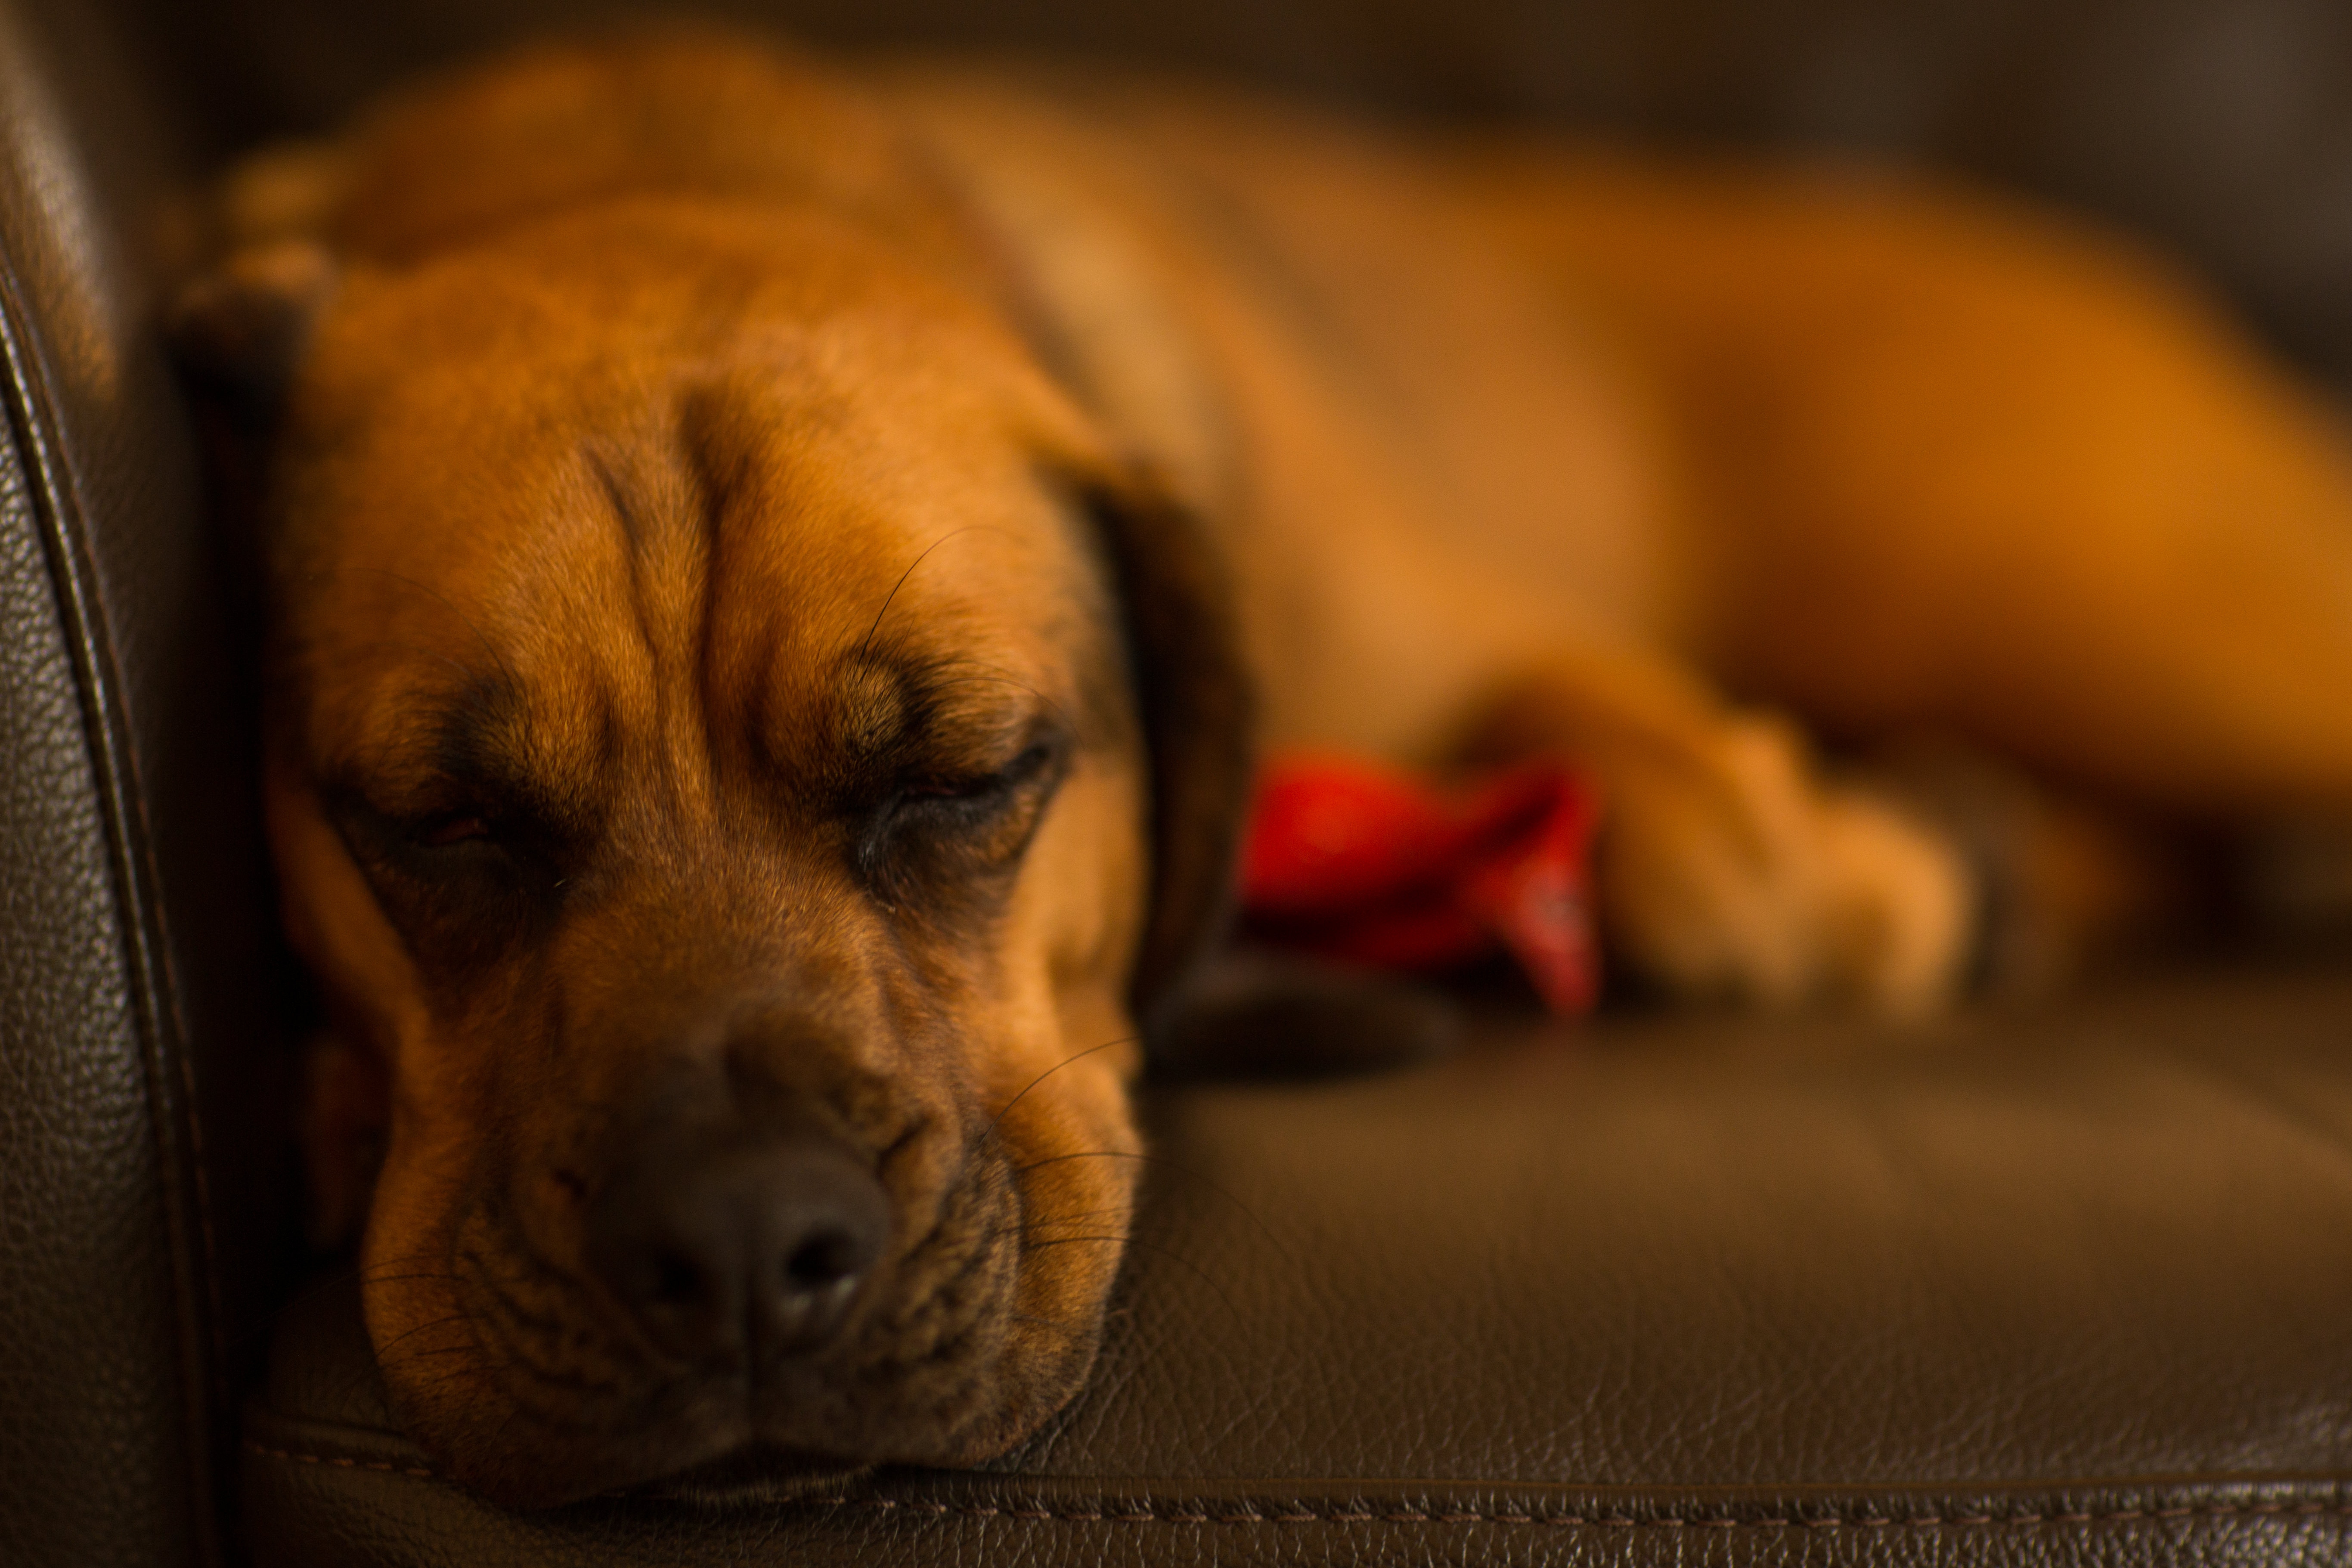
dog, mammal, vertebrate, canidae, dog breed, snout, rhodesian ridgeback, carnivore, tosa, nose, boerboel, puppy, sporting group, fila brasileiro, rare breed dog, nap, fawn, puggle, broholmer, sleep, bloodhound, whiskers, hound